Jean-Jacques Subrenat

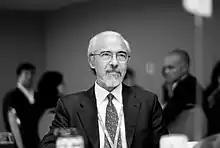
Jean-Jacques Subrenat

Jean-Jacques Subrenat (born 1940) is a French diplomat who served as ambassador, permanent representative to the Western European Union in Brussels (1995–1998), ambassador to Estonia (1998–2002) and to Finland (2002–2005). He represented France at the Board of Governors of the Asia-Europe Foundation (ASEF) in 2005. He retired from the diplomatic service in September 2005. Speaks, debates and writes on international relations, European Union affairs, Asia, defence and security, global trends and challenges, Internet governance. A member of the At-Large Advisory Committee (2010~12, again 2012–14) (ALAC) of the Internet Corporation for Assigned Names and Numbers (ICANN). Currently a member of the IANA Stewardship Transition Coordination Group (ICG). Member of the NetMundial Initiative Coordination Council (since December 2014).